Constanza San Juan

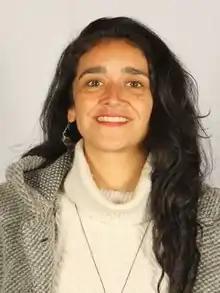

Constanza Andrea San Juan Standen (born 18 September 1985) is a Chilean political activist who was elected as a member of the Chilean Constitutional Convention.